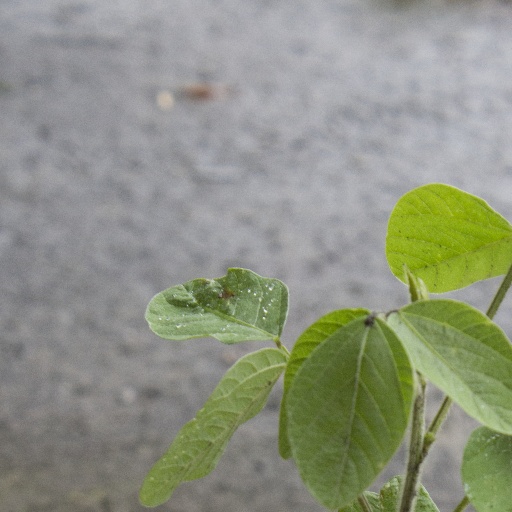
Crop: soybean